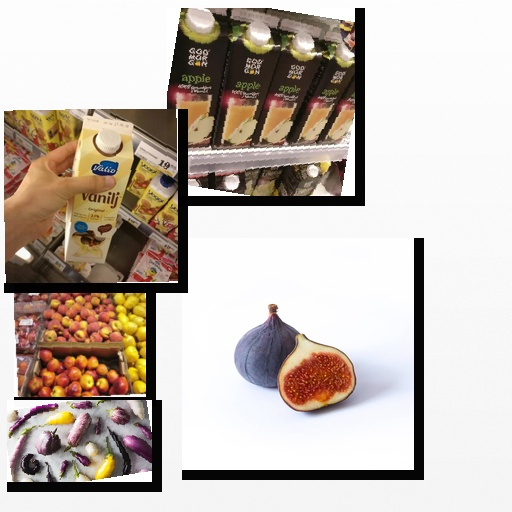
Food items: vanilla_yogurt, eggplant, apple_juice, peach, fig